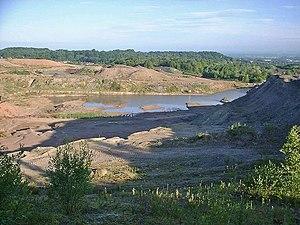
Une glaisière est une carrière d'extraction de la glaise. Endroit d'où l'on tire de la glaise.